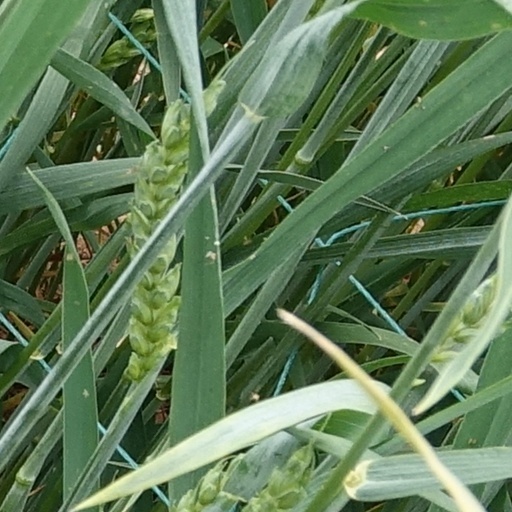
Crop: wheat